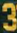
Number: 3